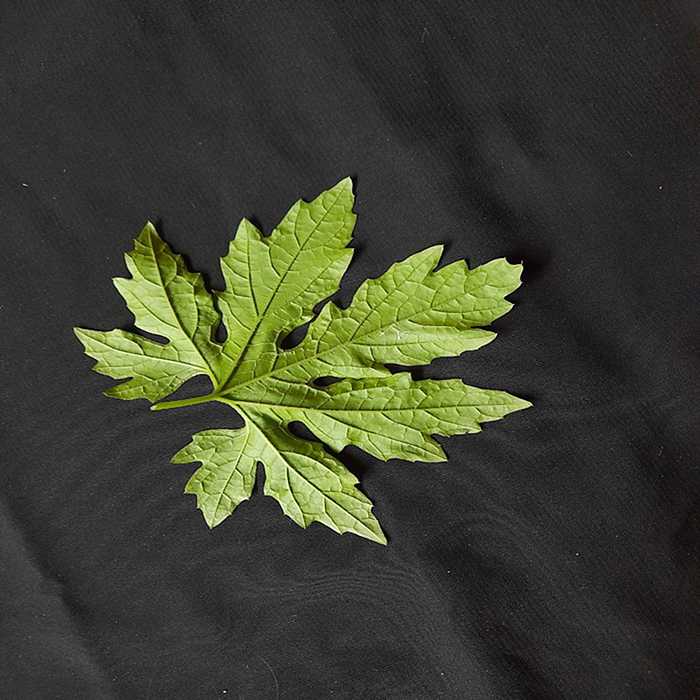
Plant: Bitter Gourd
Label: Fresh leaf